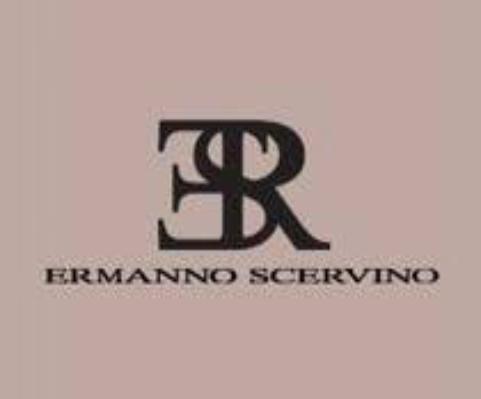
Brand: Ermanno Scervino
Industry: Clothes